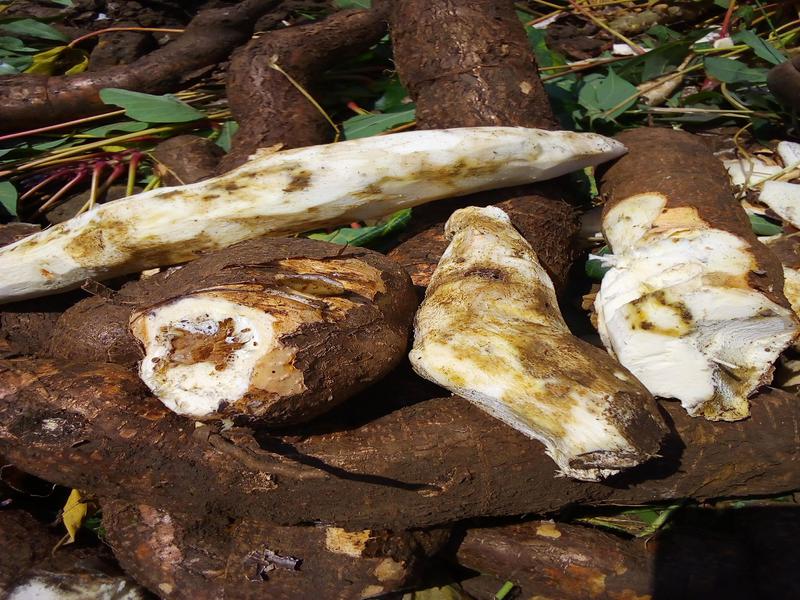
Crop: cassava
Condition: mosaic_disease